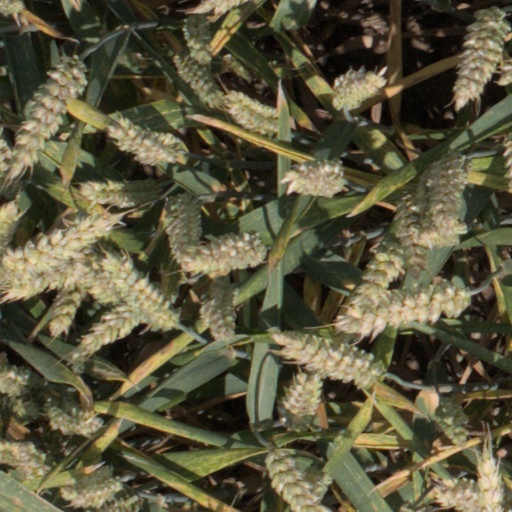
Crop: wheat